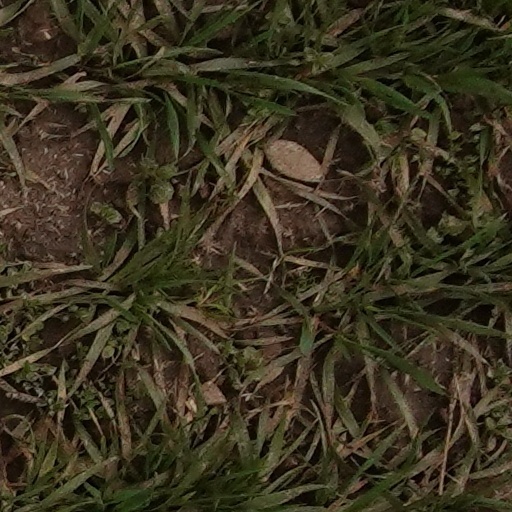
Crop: wheat